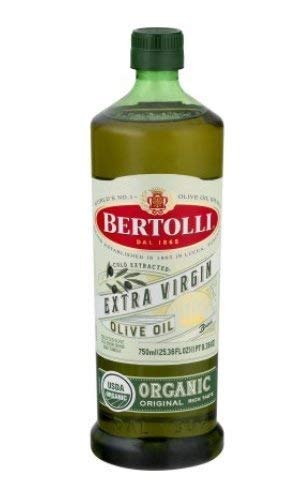
Item Name: Bertolli Organic Extra Virgin Olive Oil 25.36 ounces
Value: 1.0
Unit: Count

Price: 15.34